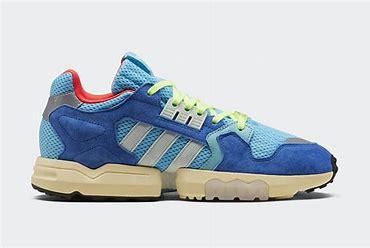
Brand: Adidas
Model: ZX Torsion